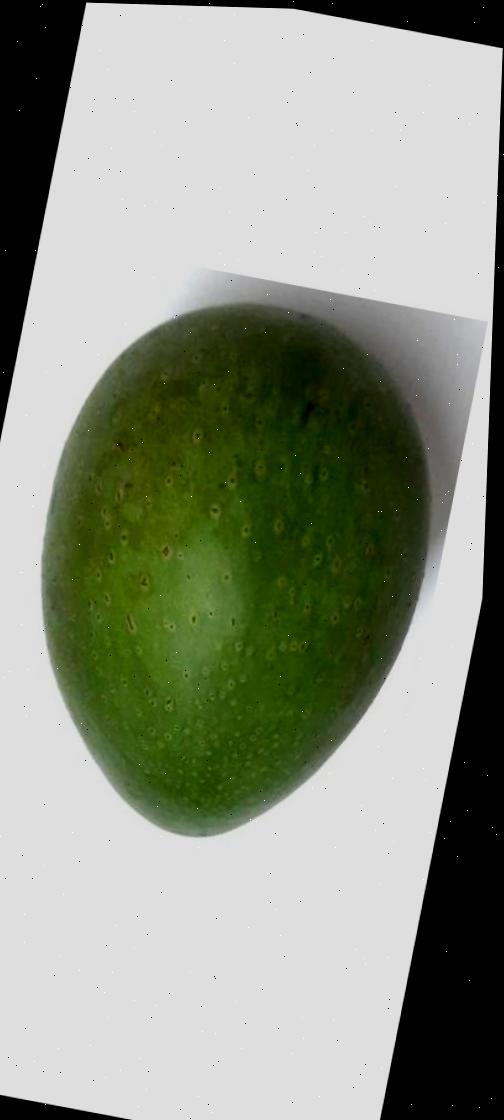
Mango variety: Ashshina Zhinuk